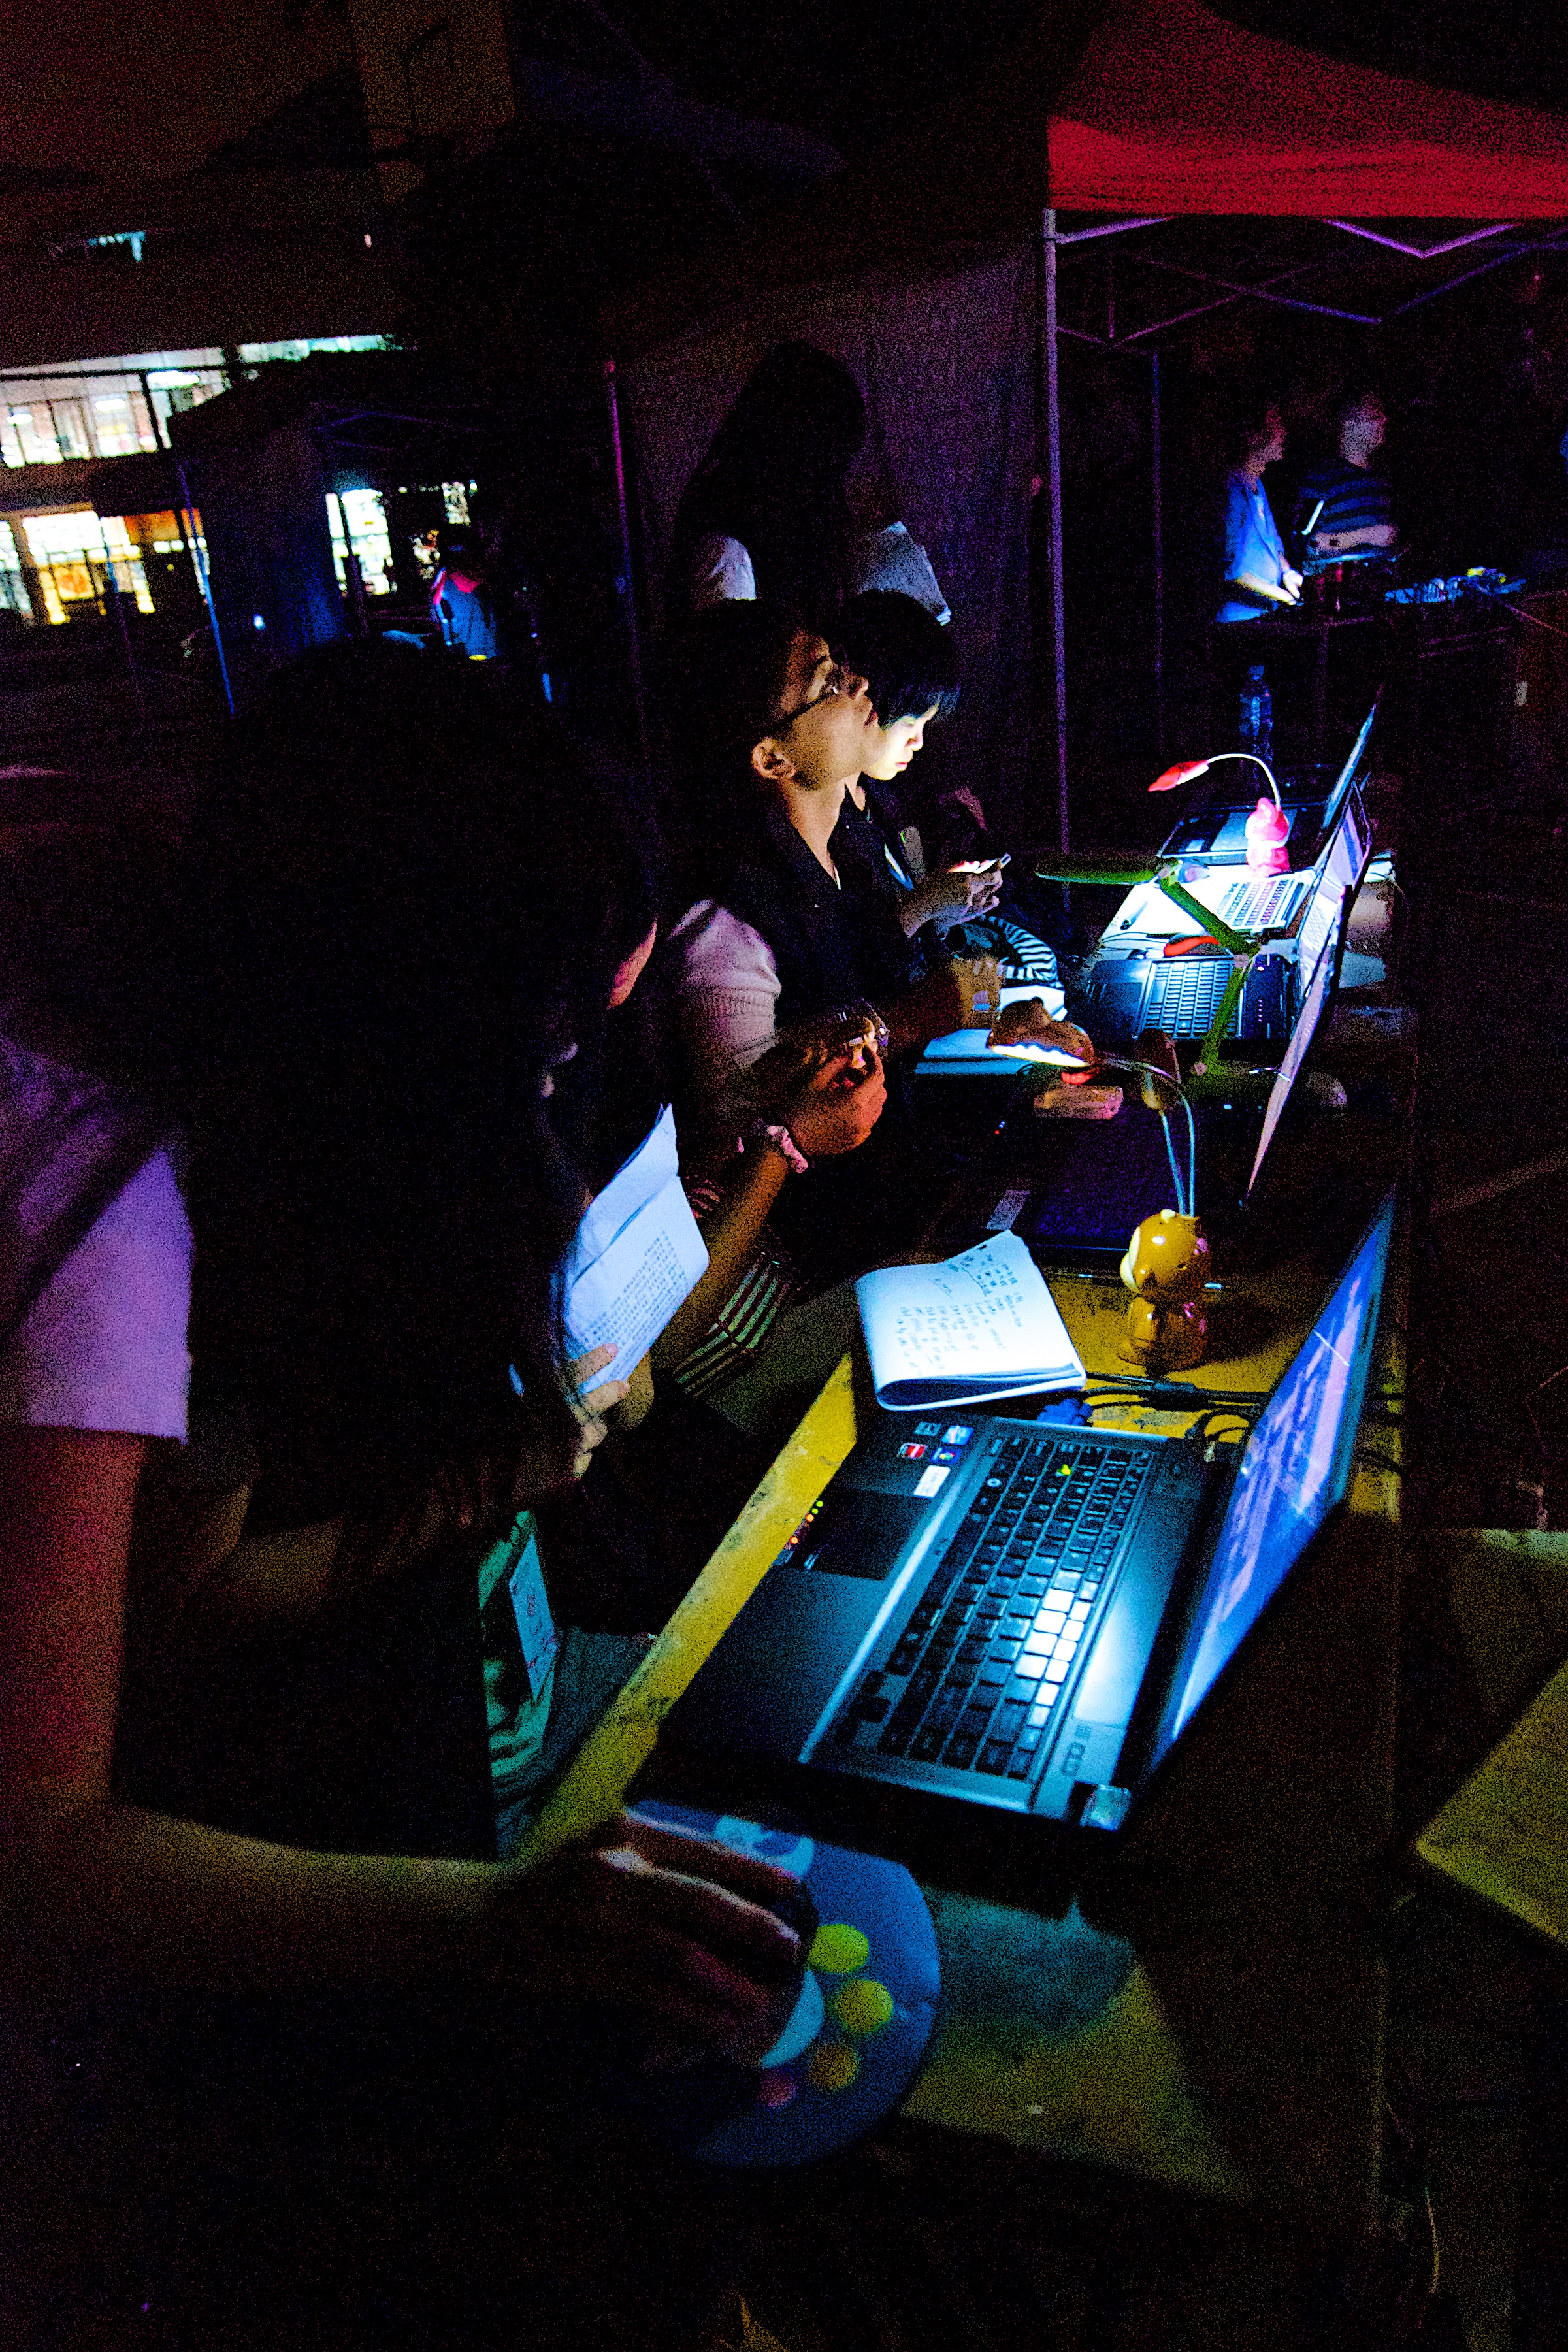
music, night, play, band, student, stage, performance, university, singing, collage, china, guangzhou, disco, nightclub, disc jockey